Manuel Moreno (politician)

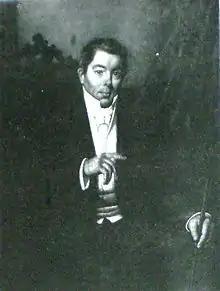
Manuel Moreno

Manuel Moreno was born in Buenos Aires in 1781, and studied at "Real Colegio de San Carlos". He started to work in the colonial government by 1800, and joined his brother Mariano Moreno in his mission to London. However, Mariano died on board the ship, which inspired Manuel to write a biography of his life. He wrote them quickly, in order to be able to publish them in London, and used it as a force to promote the Revolution in Europe.